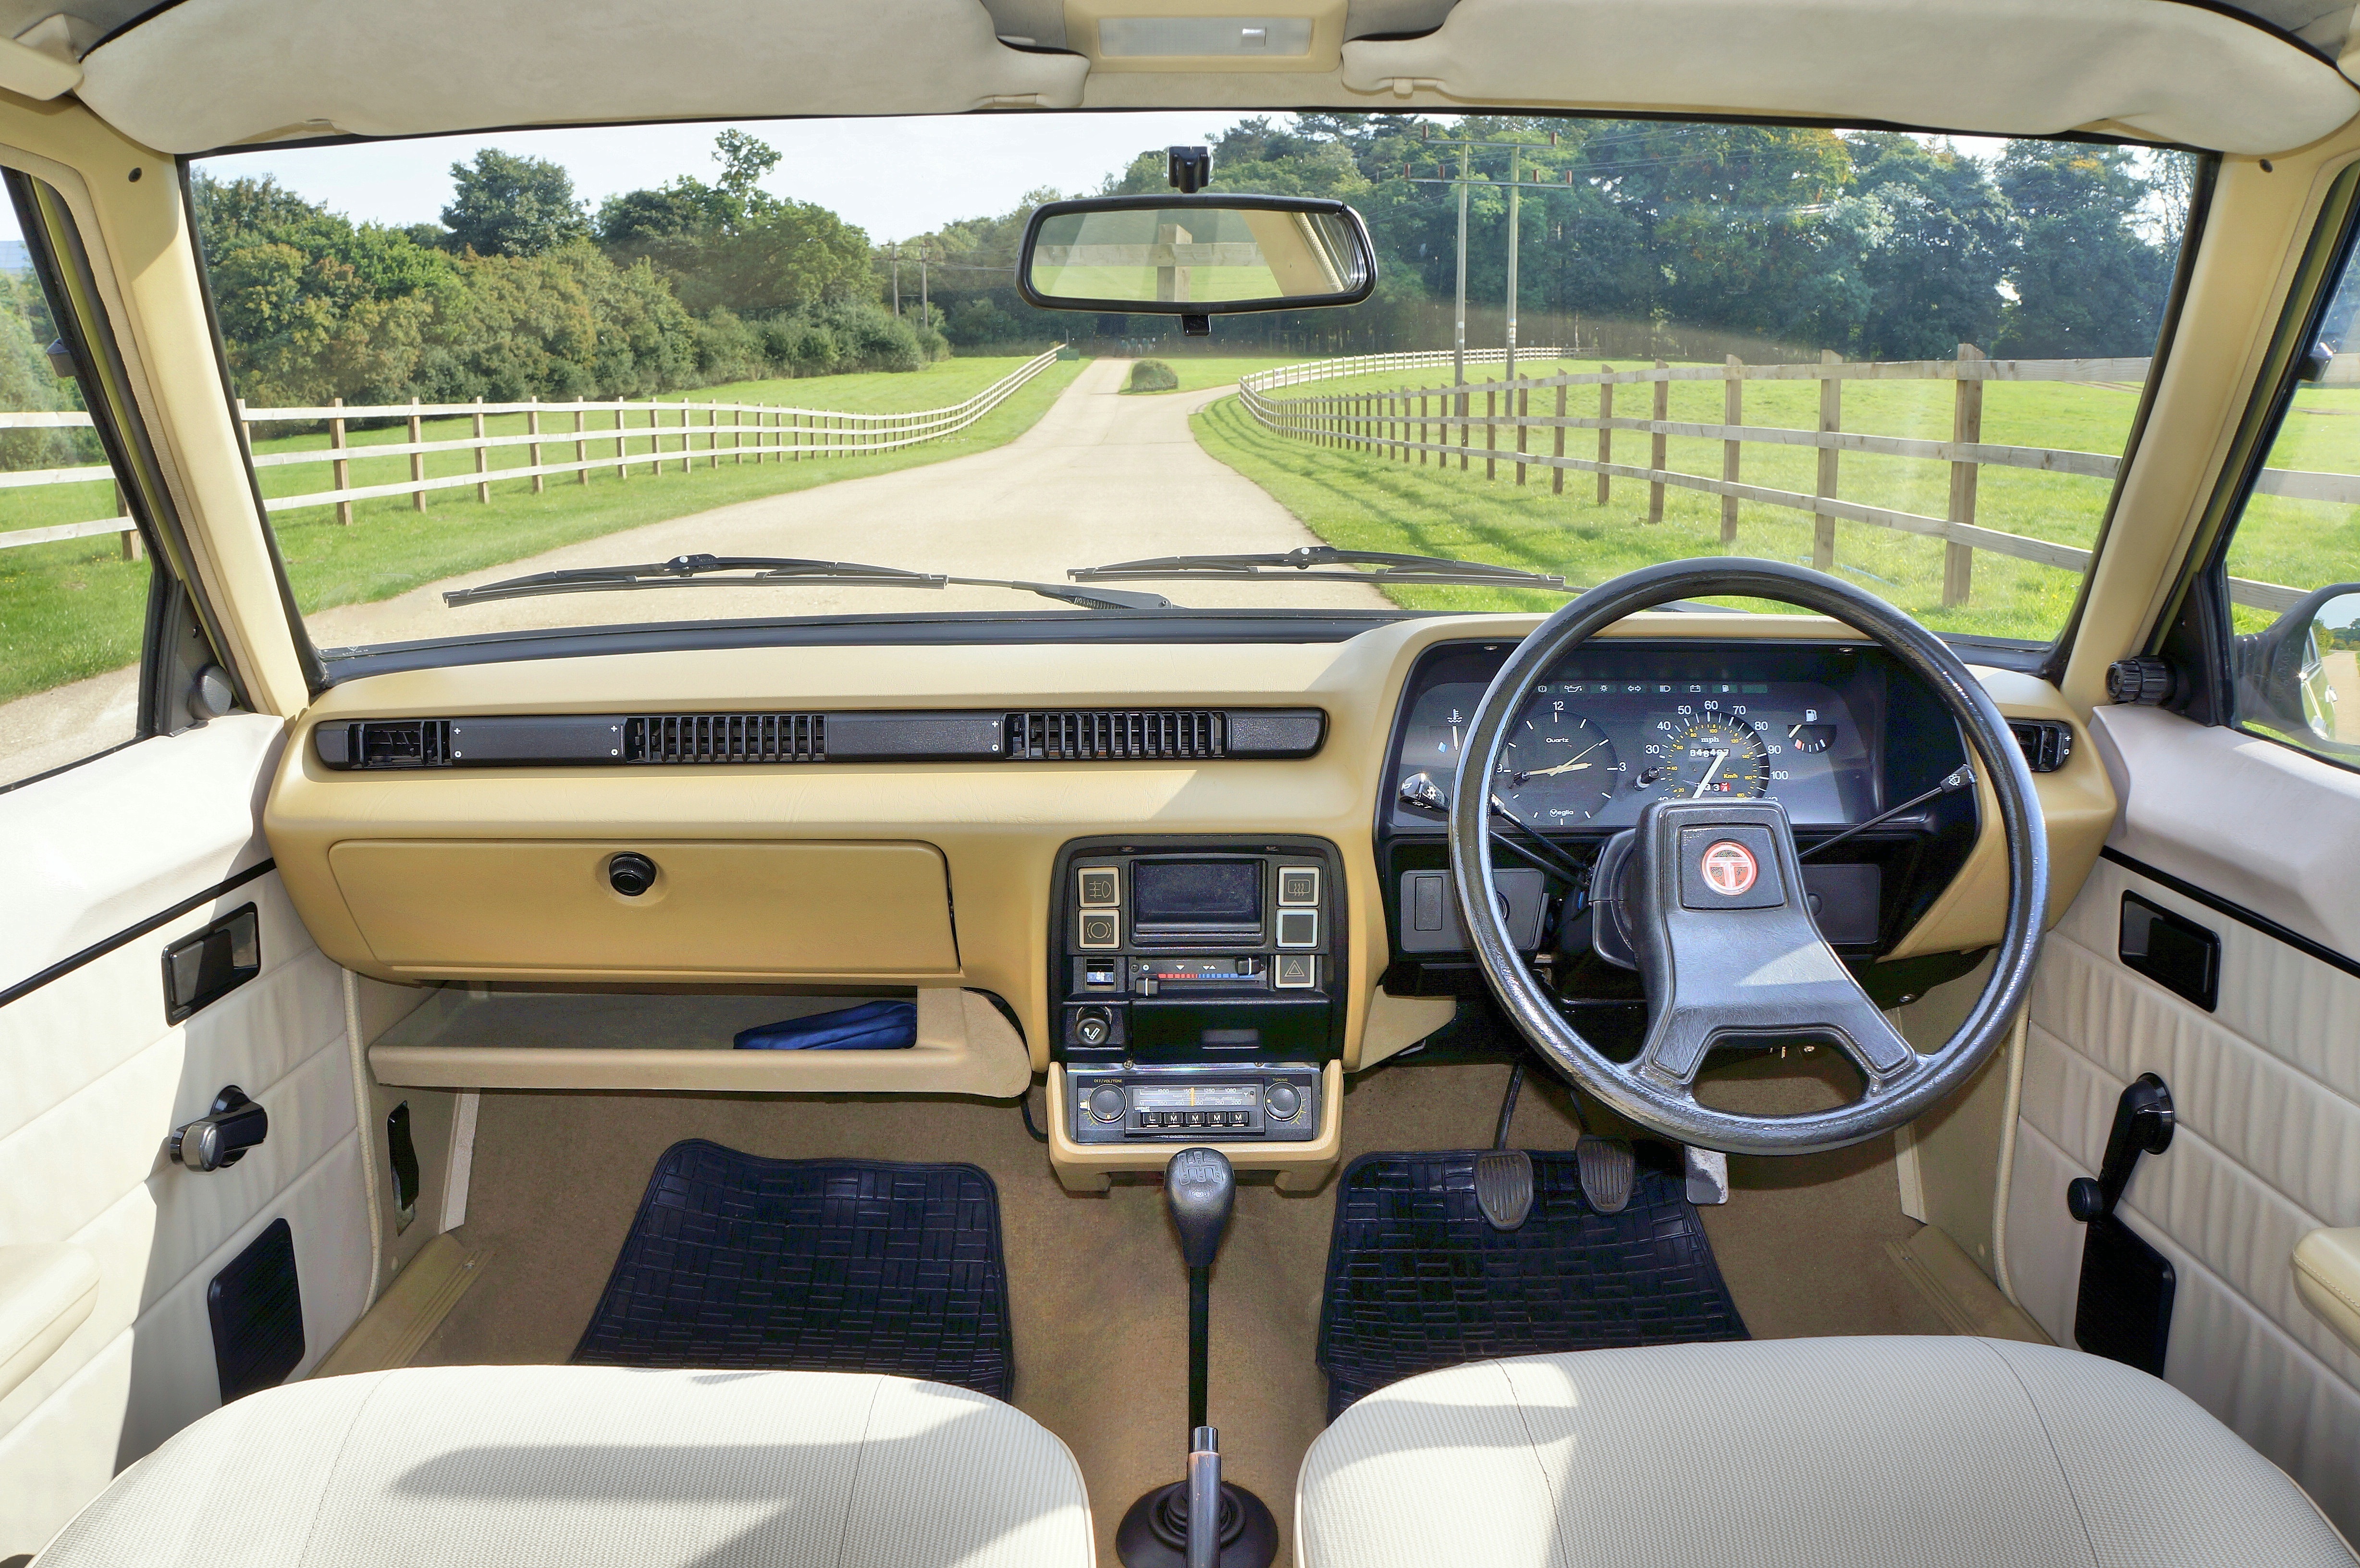
car, vintage, automobile, retro, old, transportation, transport, vehicle, old car, sedan, classic, convertible, talbot, vintage cars, classic cars, retro car, city car, sport utility vehicle, land vehicle, talbot solara, automobile make, automotive exterior, compact car, luxury vehicle, subcompact car